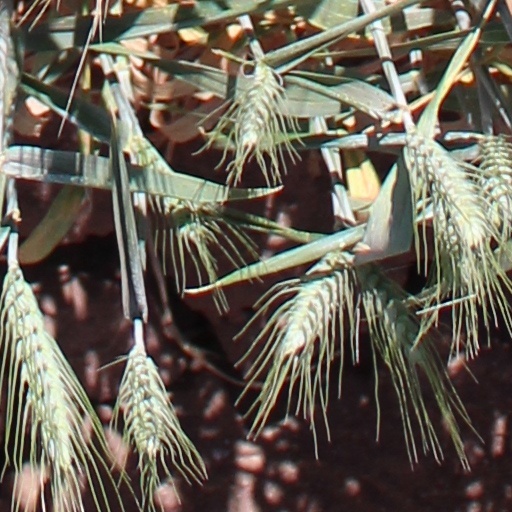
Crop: wheat